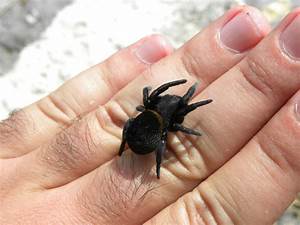
Label: spider